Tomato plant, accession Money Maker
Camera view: bottom (45 deg); turntable rotation: 330 degrees
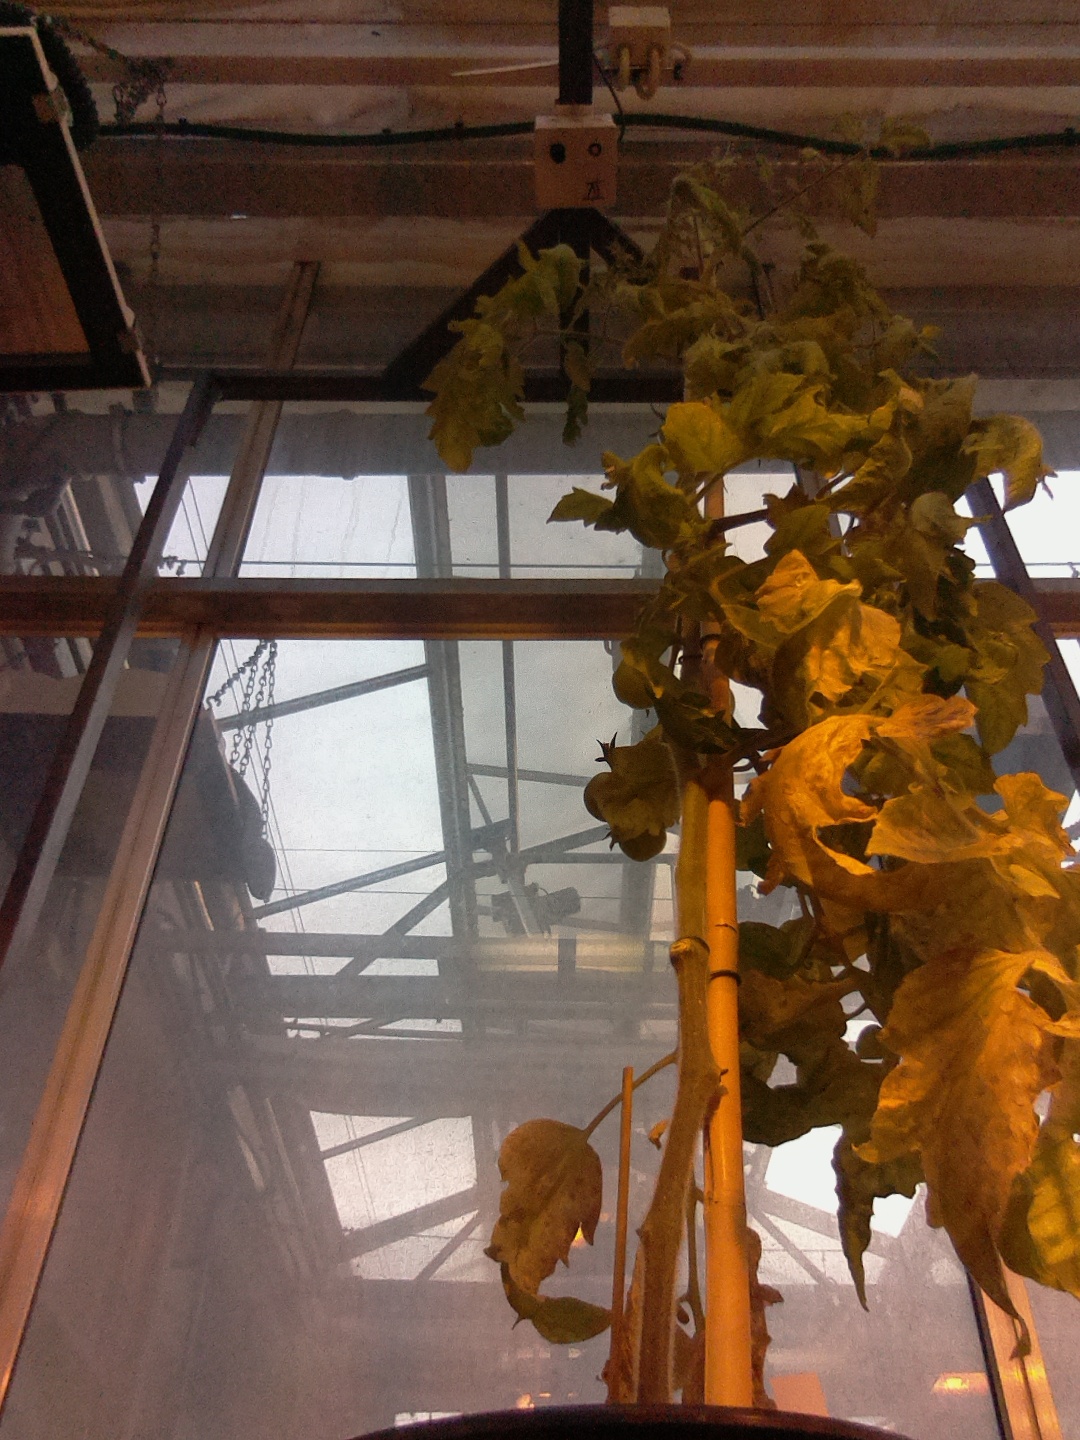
BBCH growth stage 78: 80% -90% of final fruit size